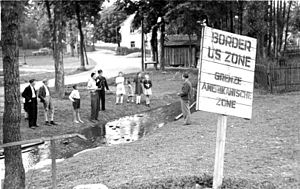
Mödlareuth
Grænsen i Mödlareuth mellem den sovjetiske og den amerikanske besættelseszone 1945
Mödlareuth er en by med ca. 40 indbyggere som ligger midt på grænsen mellem Bayern og Thüringen. I 41 år gik grænsen mellem DDR og BRD midt igennem byen. Vejafstanden til Berlin og München er omkring 300 km.